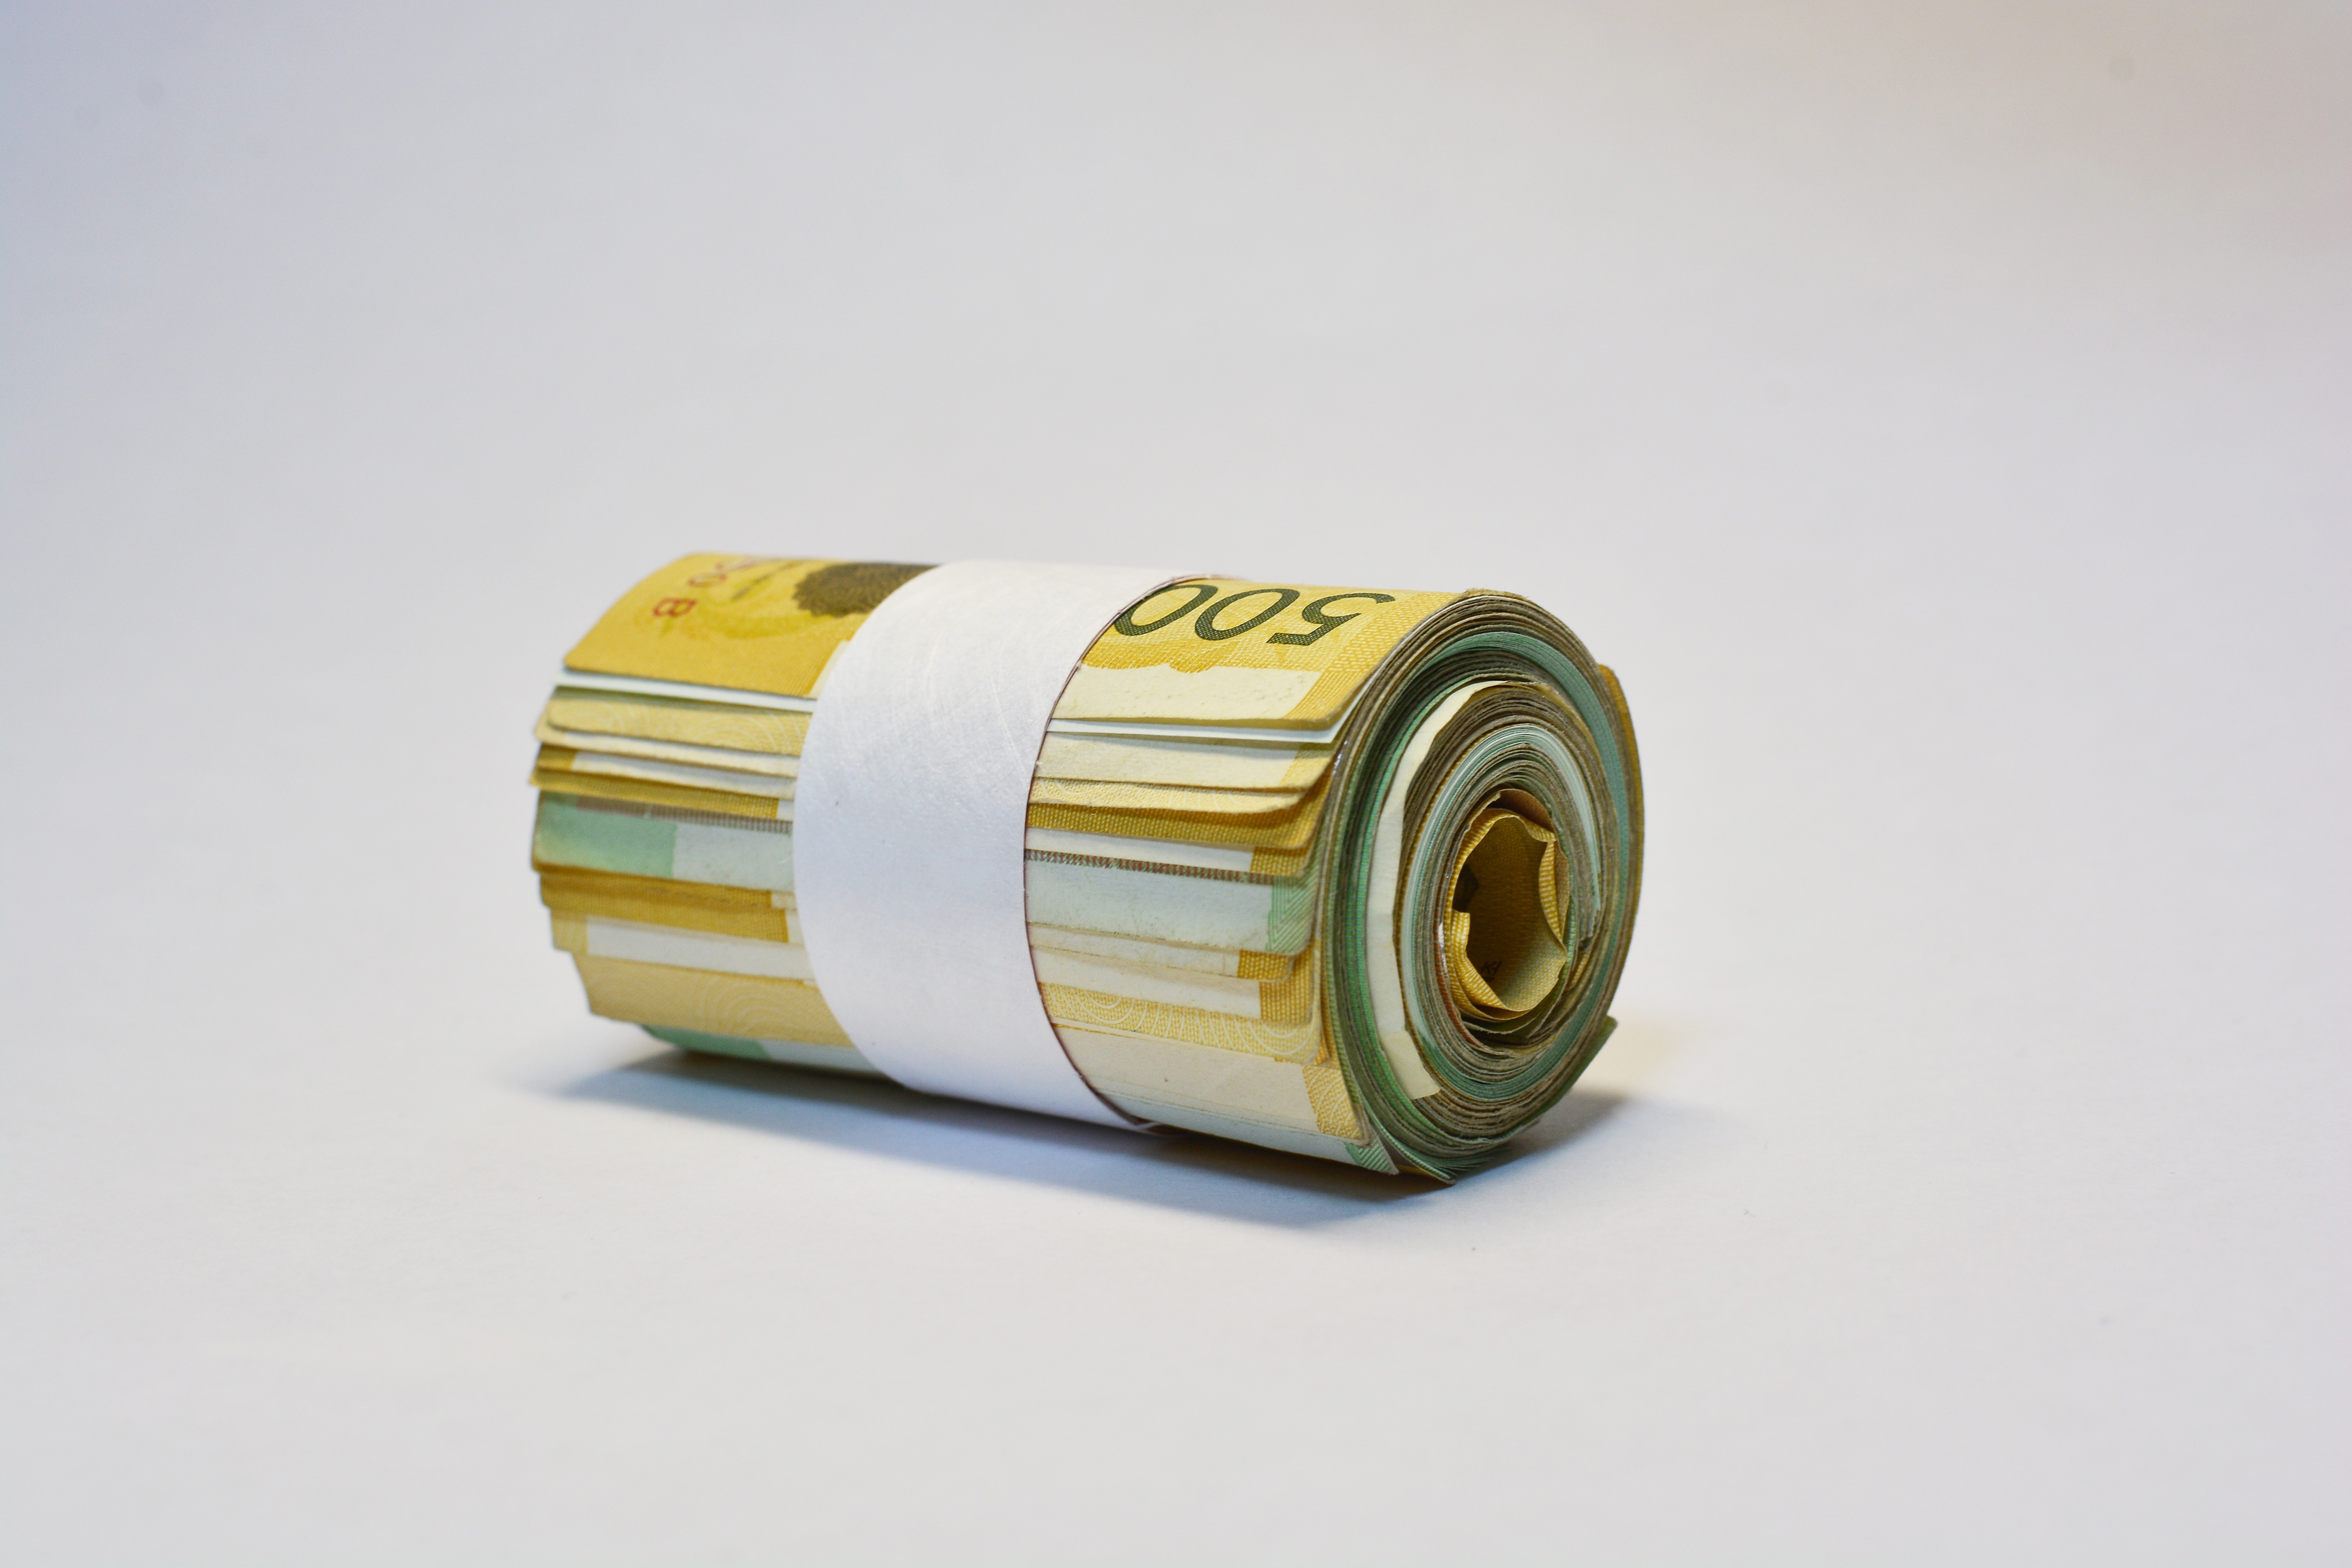
metal, money, asia, yellow, storage, product, cash, gold, brass, currency, tax, payment, financial, savings, don, republic of korea, bills, korea money, krw